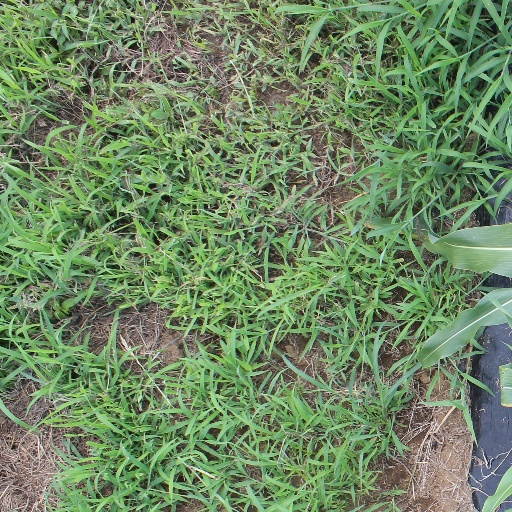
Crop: sorghum